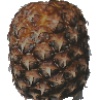
Label: Pineapple 1